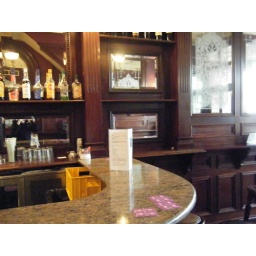
end of the bar near the door